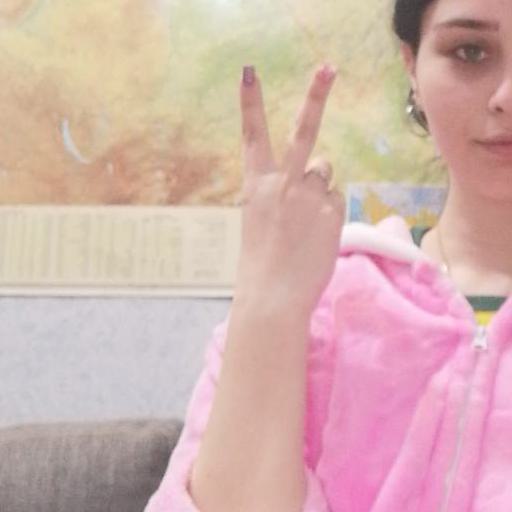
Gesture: peace_inverted